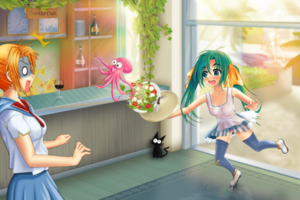
HK est une série de bande dessinée française de science-fiction créée par Kevin Hérault et le scénariste Jean-David Morvan et publiée depuis 1996 par Glénat.